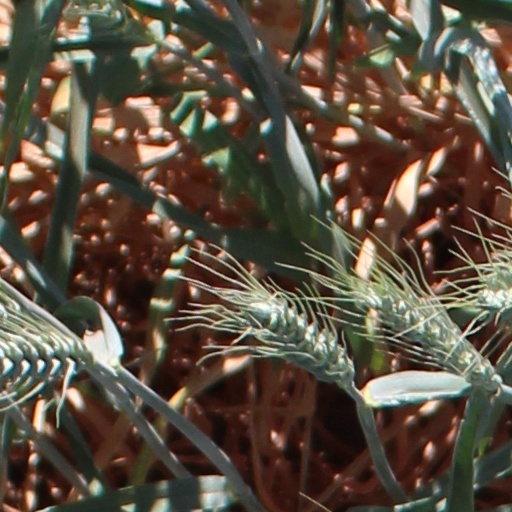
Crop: wheat